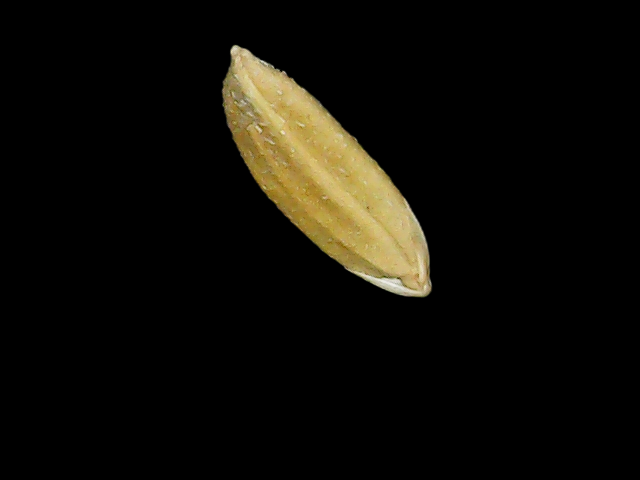
Rice variety: Bd95